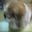
Label: dog